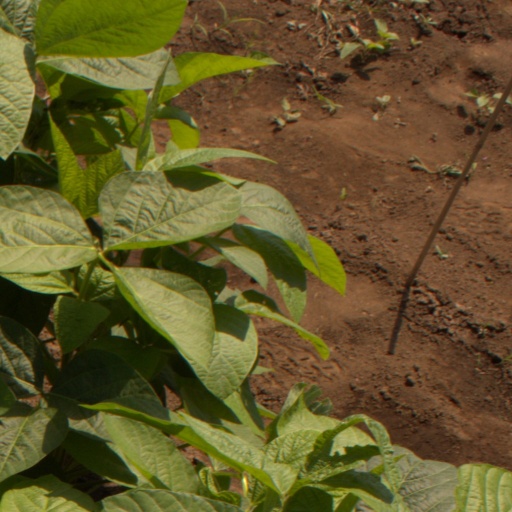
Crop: soybean